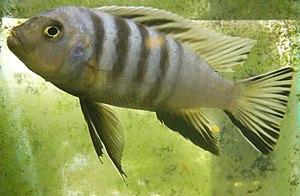
Cynotilapia est un genre de poissons de la famille des Cichlidae. Toutes sont endémiques du lac Malawi en Afrique. Victimes de la surpêche et de la pollution, certaines sont classées Vulnérables sur la Liste Rouge IUCN des espèces menacées. Un certain nombre de variétés géographiques, dont la coloration varie et les caractéristiques méristiques sont connues.